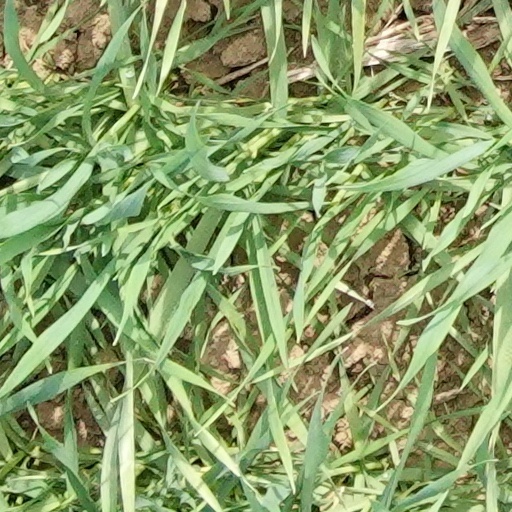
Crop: wheat